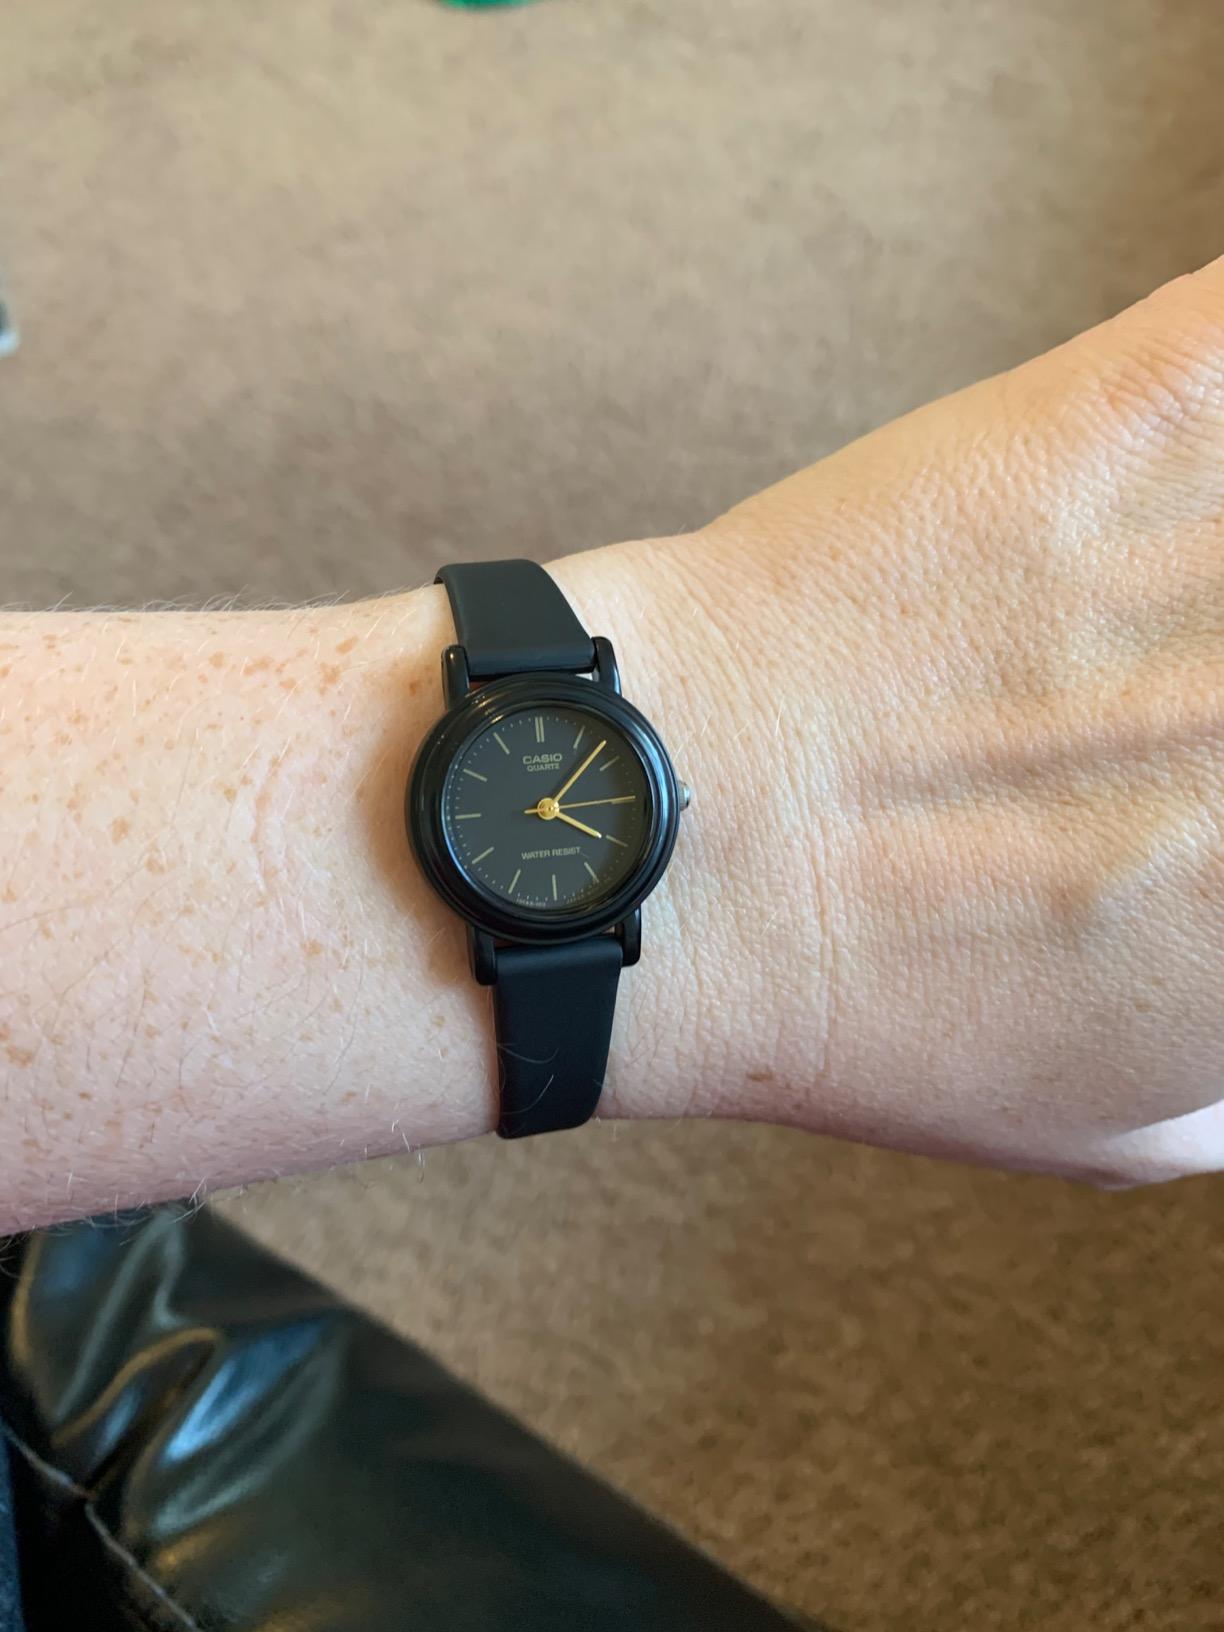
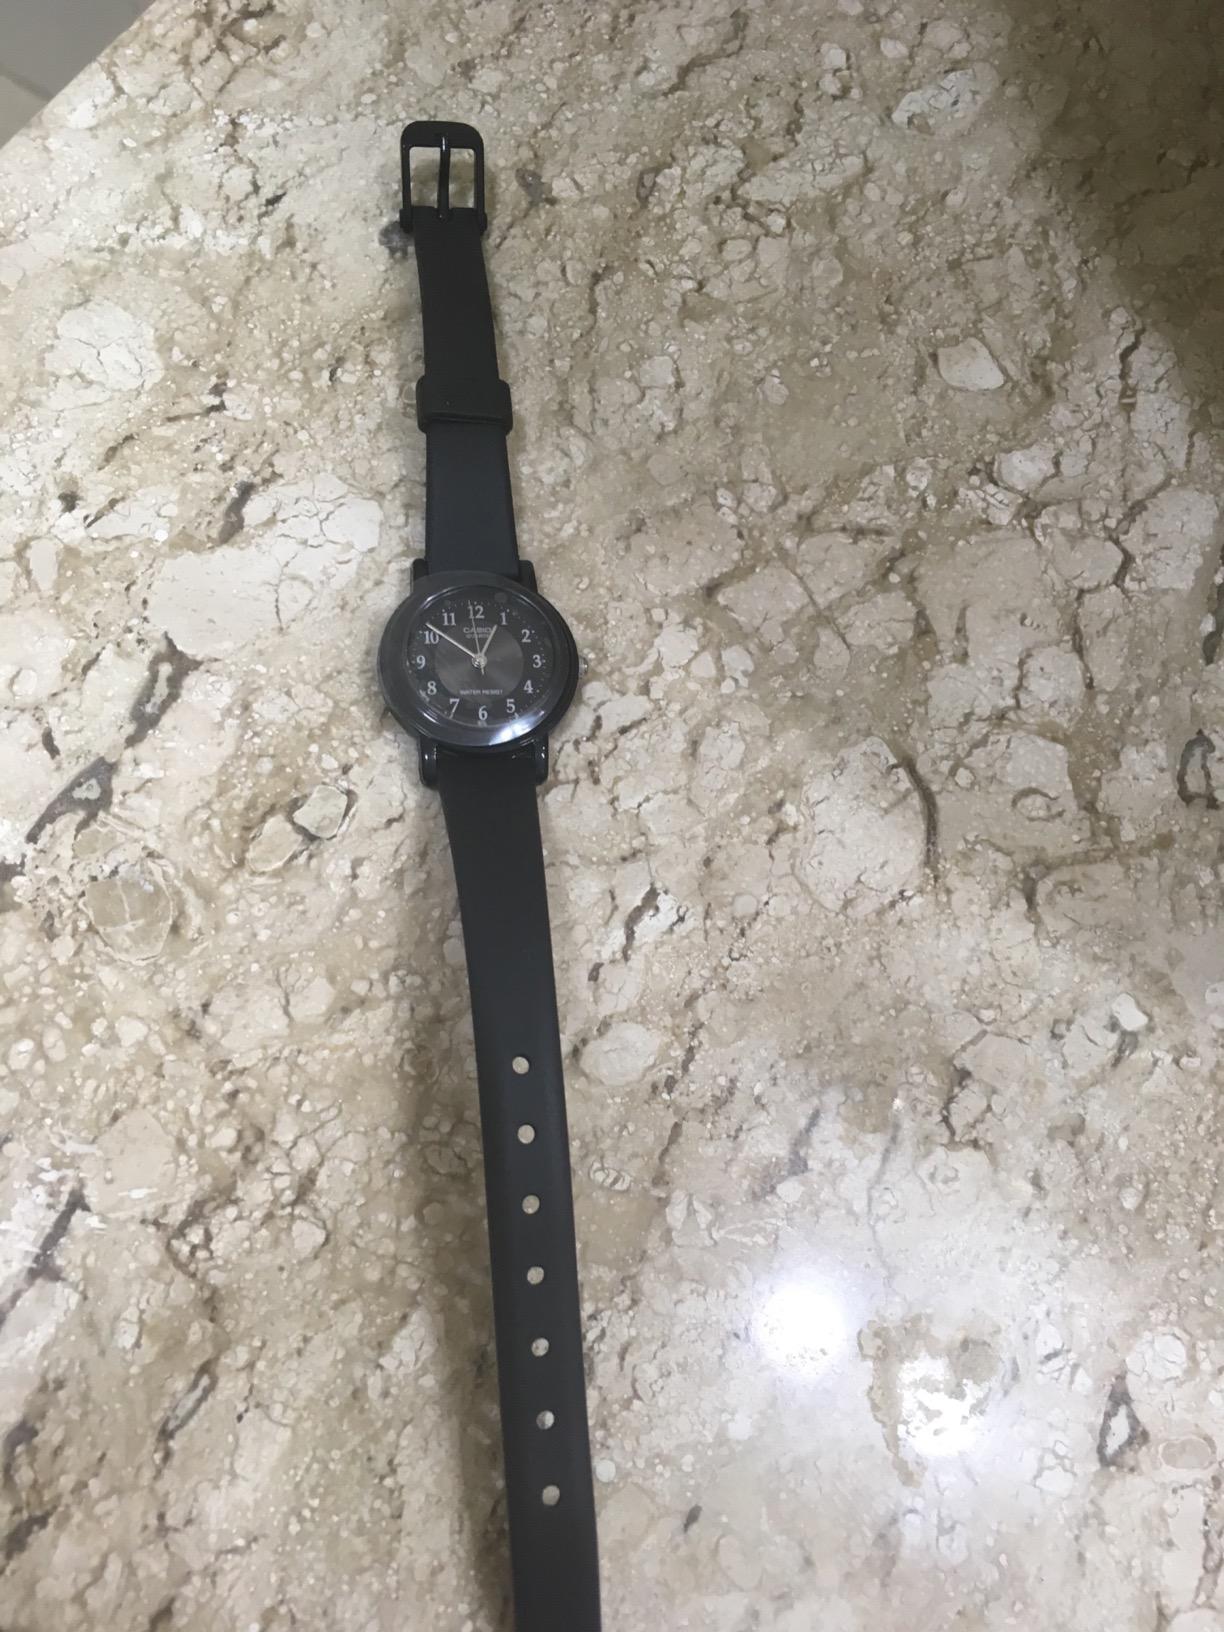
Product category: accessories_watch
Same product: no